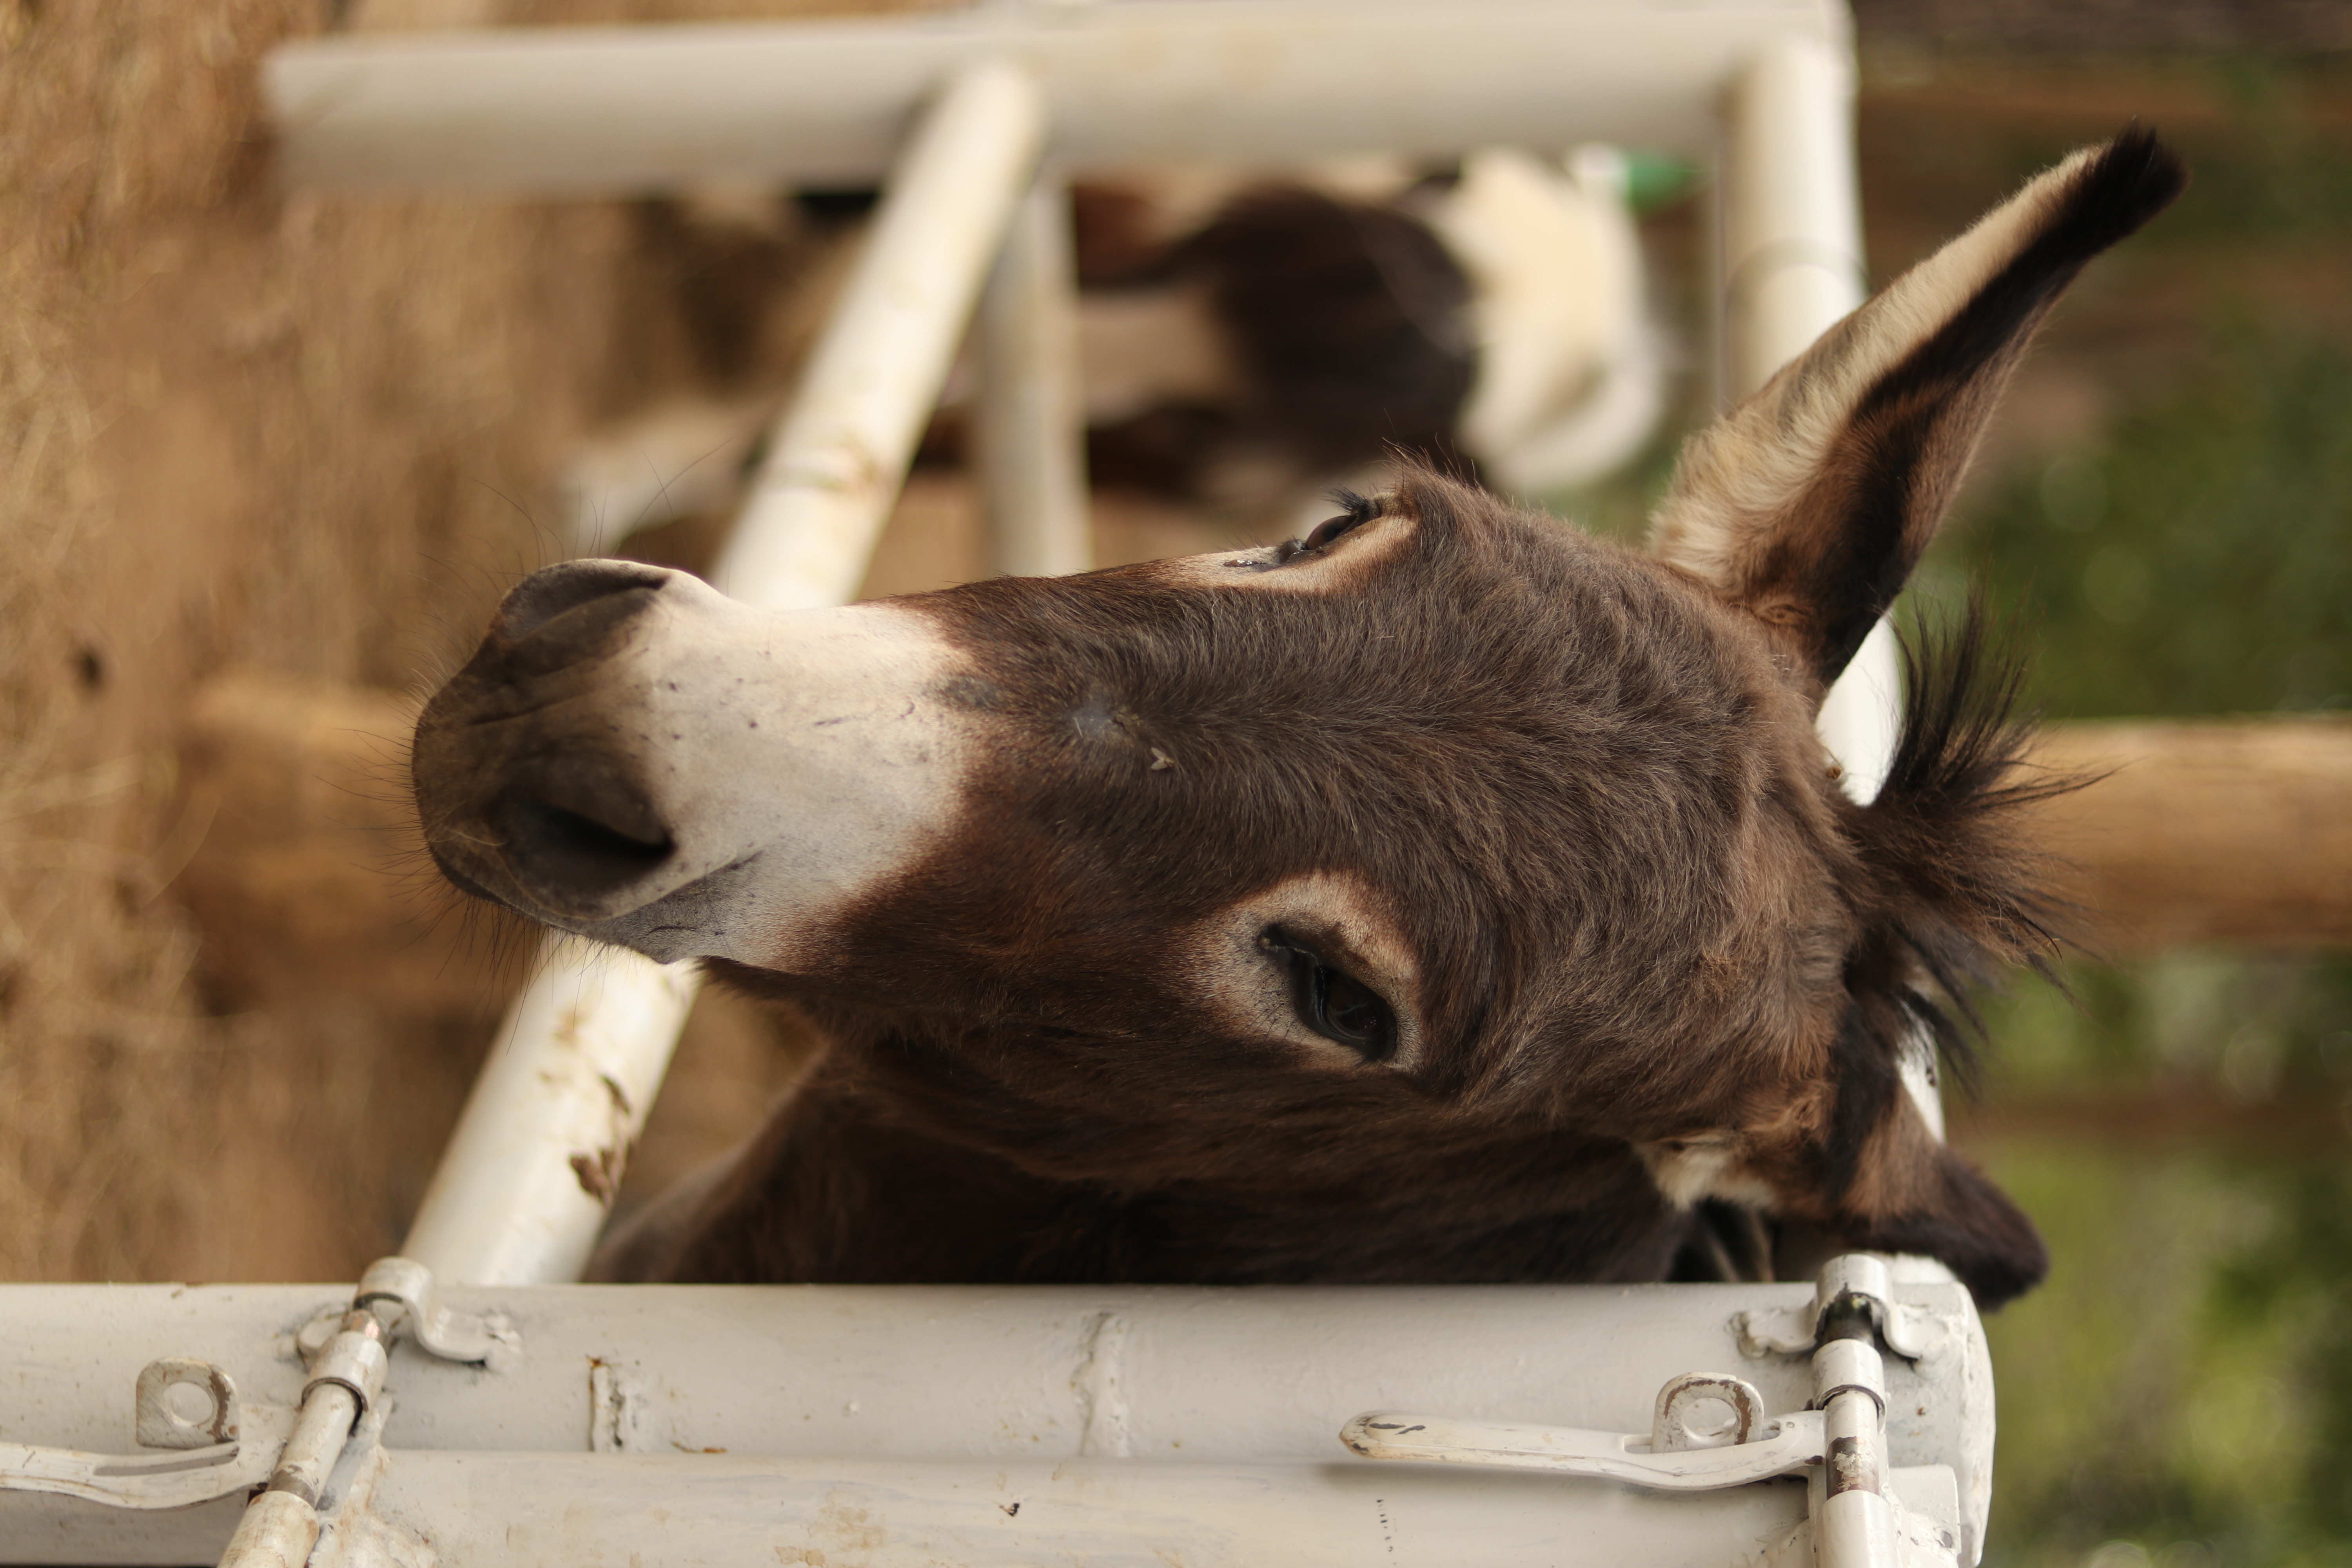
donkey, vertebrate, snout, wildlife, zoo